Lowestoft Porcelain Factory

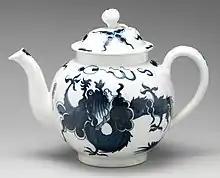
Teapot, c. 1770

During the early period wares decorated with Chinese-inspired scenes in underglaze blue were produced. This type of decoration continued to form the majority of production throughout the life of the factory but scenes were gradually simplified. Overglaze colours in enamel were used from about 1768, generally in white and blue or in a polychrome that utilizes a bright brick red. After 1770 transfer printing was used. Some figures were made, mostly in the 1780s, of musicians, putti, and animals, but these are all rare.